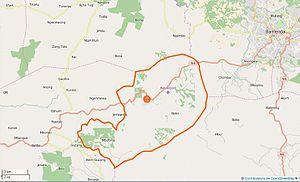
Bali (Cameroun) Limite communale This map was created from OpenStreetMap project data, collected by the community. This map may be incomplete, and may contain errors. Don't rely solely on it for navigation.
Bali est une commune du Cameroun située dans la région du Nord-Ouest et dans le département du Mezam, à l'ouest de Bamenda.